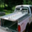
Label: pickup_truck